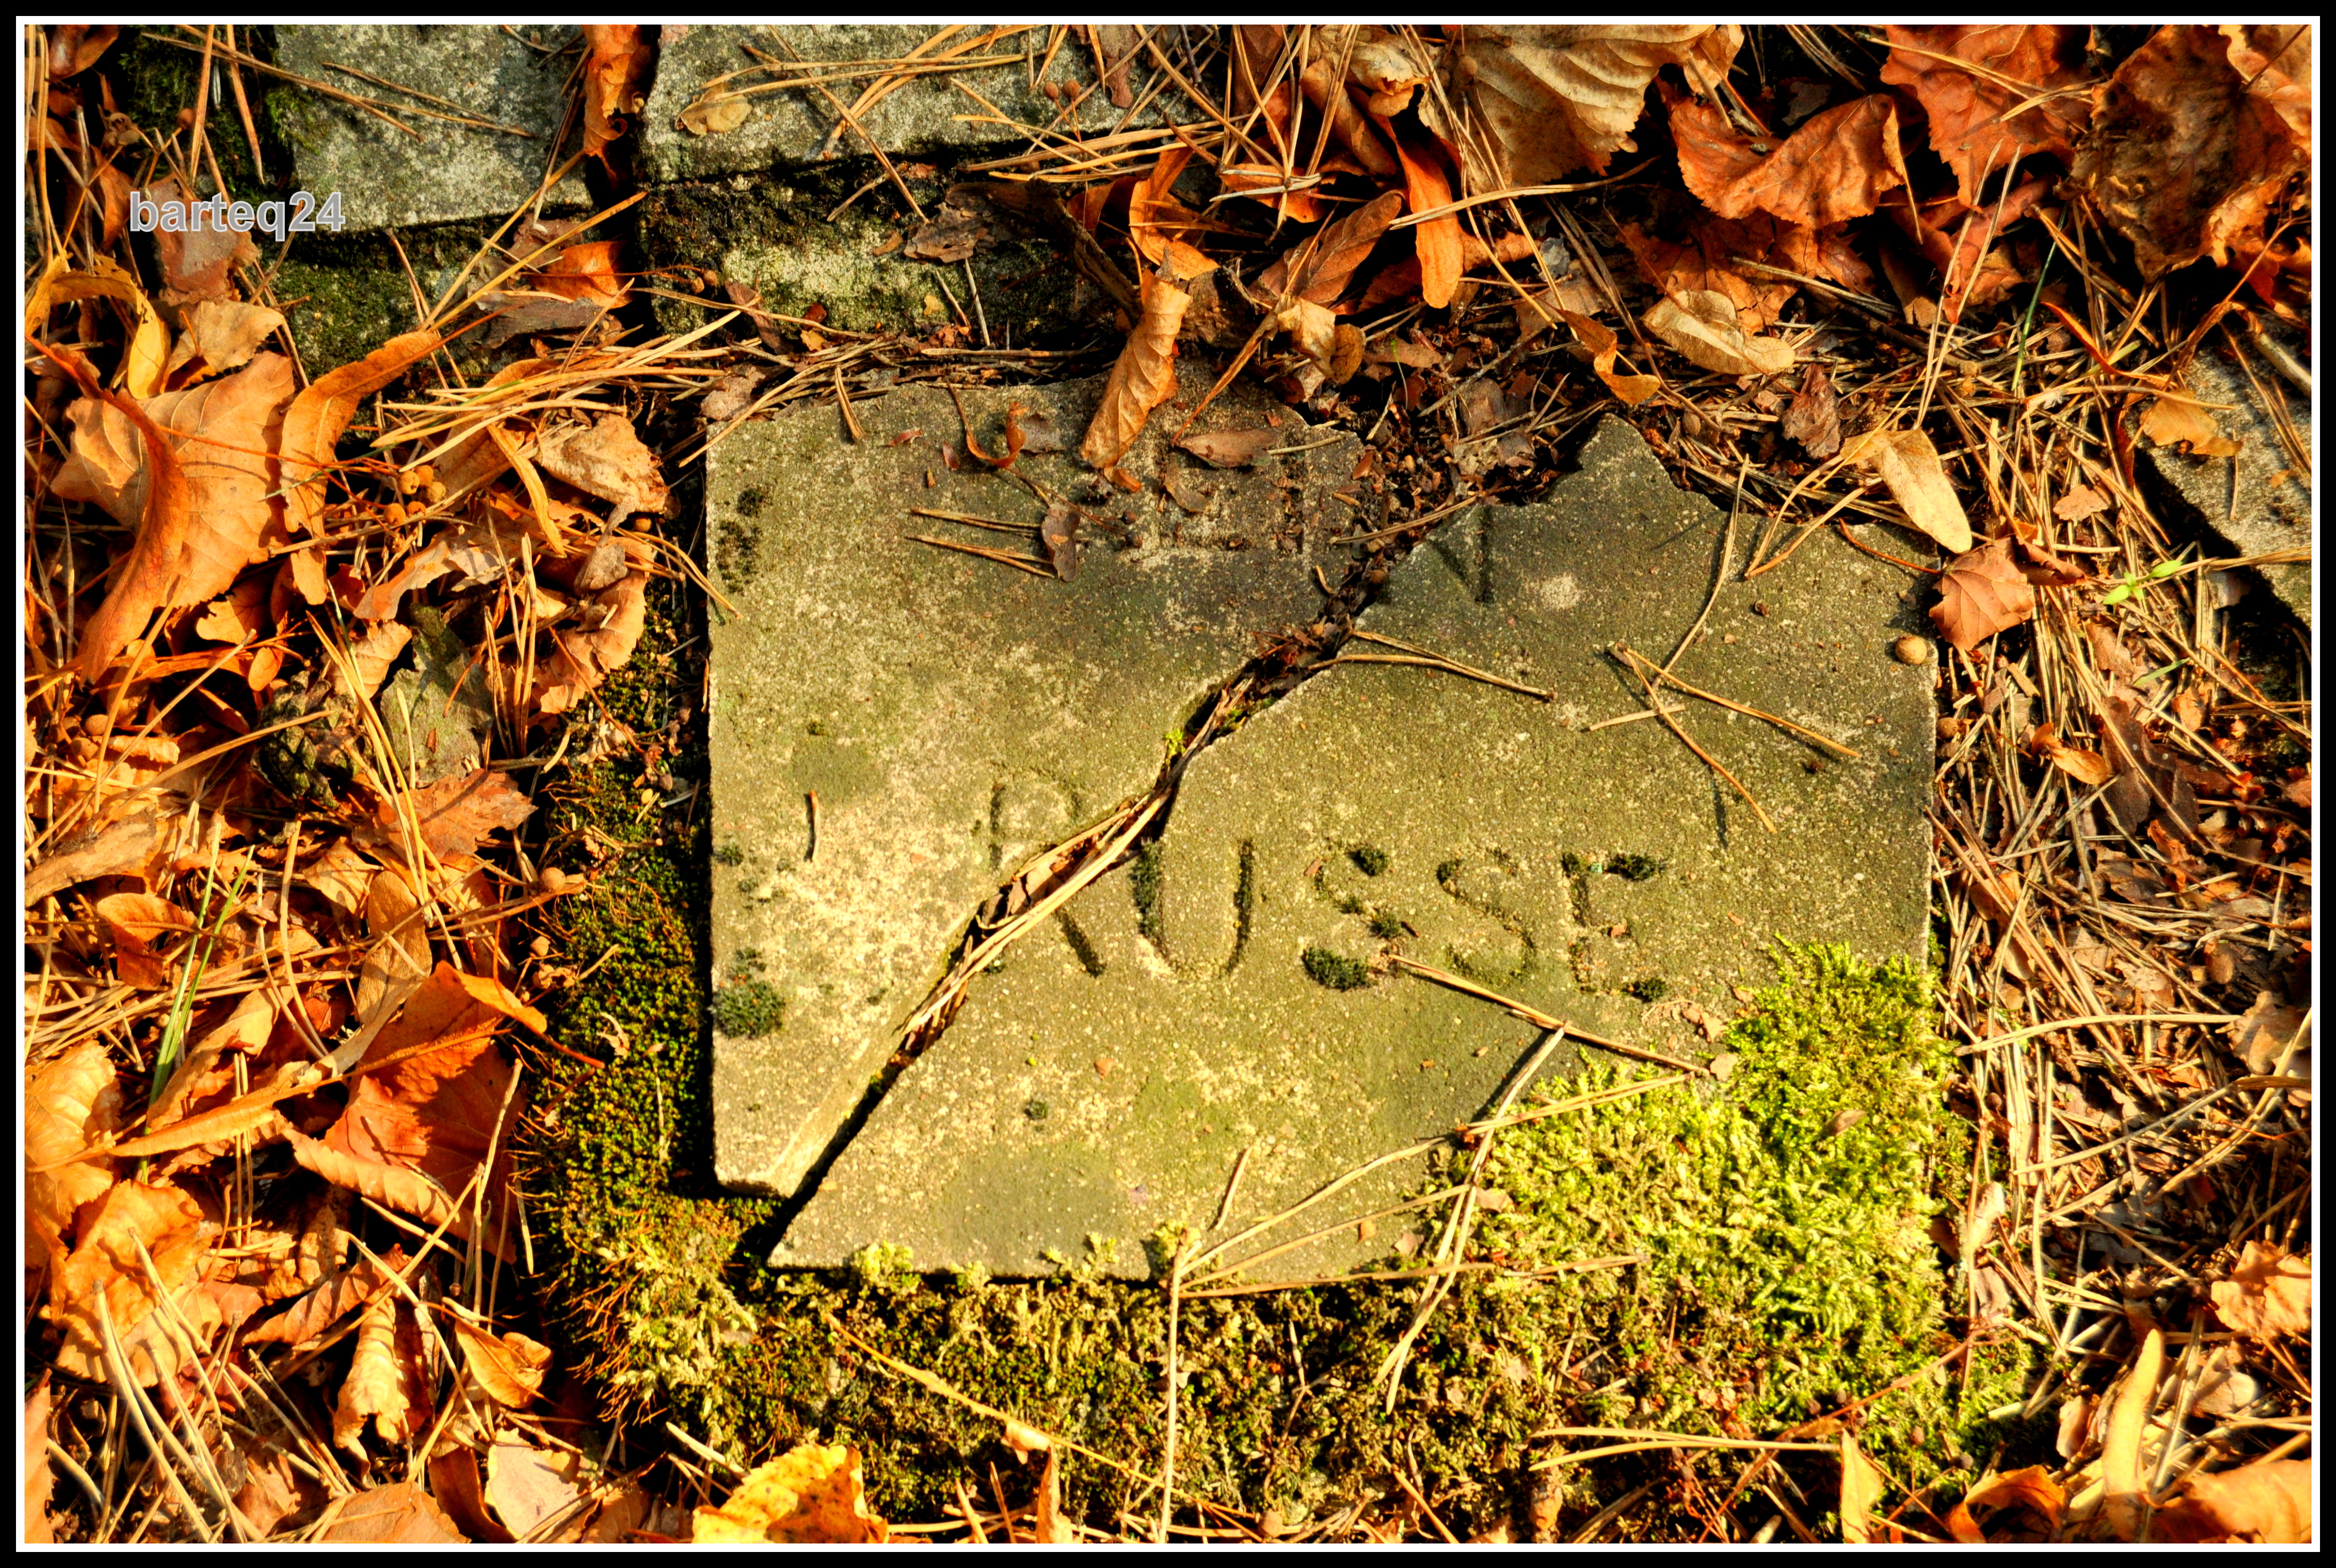
tree, nature, forest, wilderness, plant, leaf, trunk, wildlife, europe, jungle, autumn, soil, flora, season, fauna, poland, europa, woodland, habitat, polska, mazovia, mazowsze, stupsk, m awa, worldwarfirst, pierwszawojna wiatowa, pie pole, natural environment, woody plant